Question: Please indicate a possible affordance area of cup that can be used for containing liquid
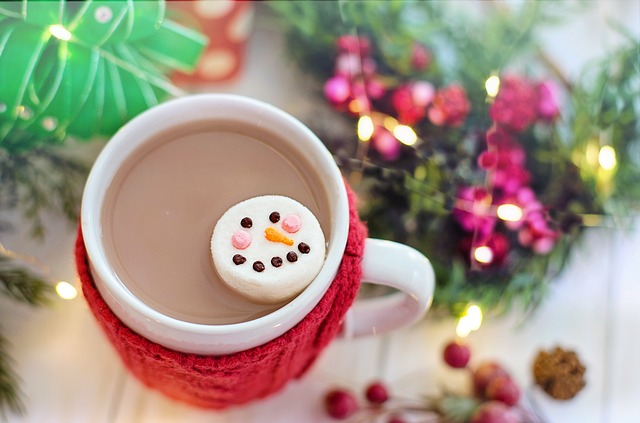
Answer: [73.5, 89.5, 351.5, 338.5]